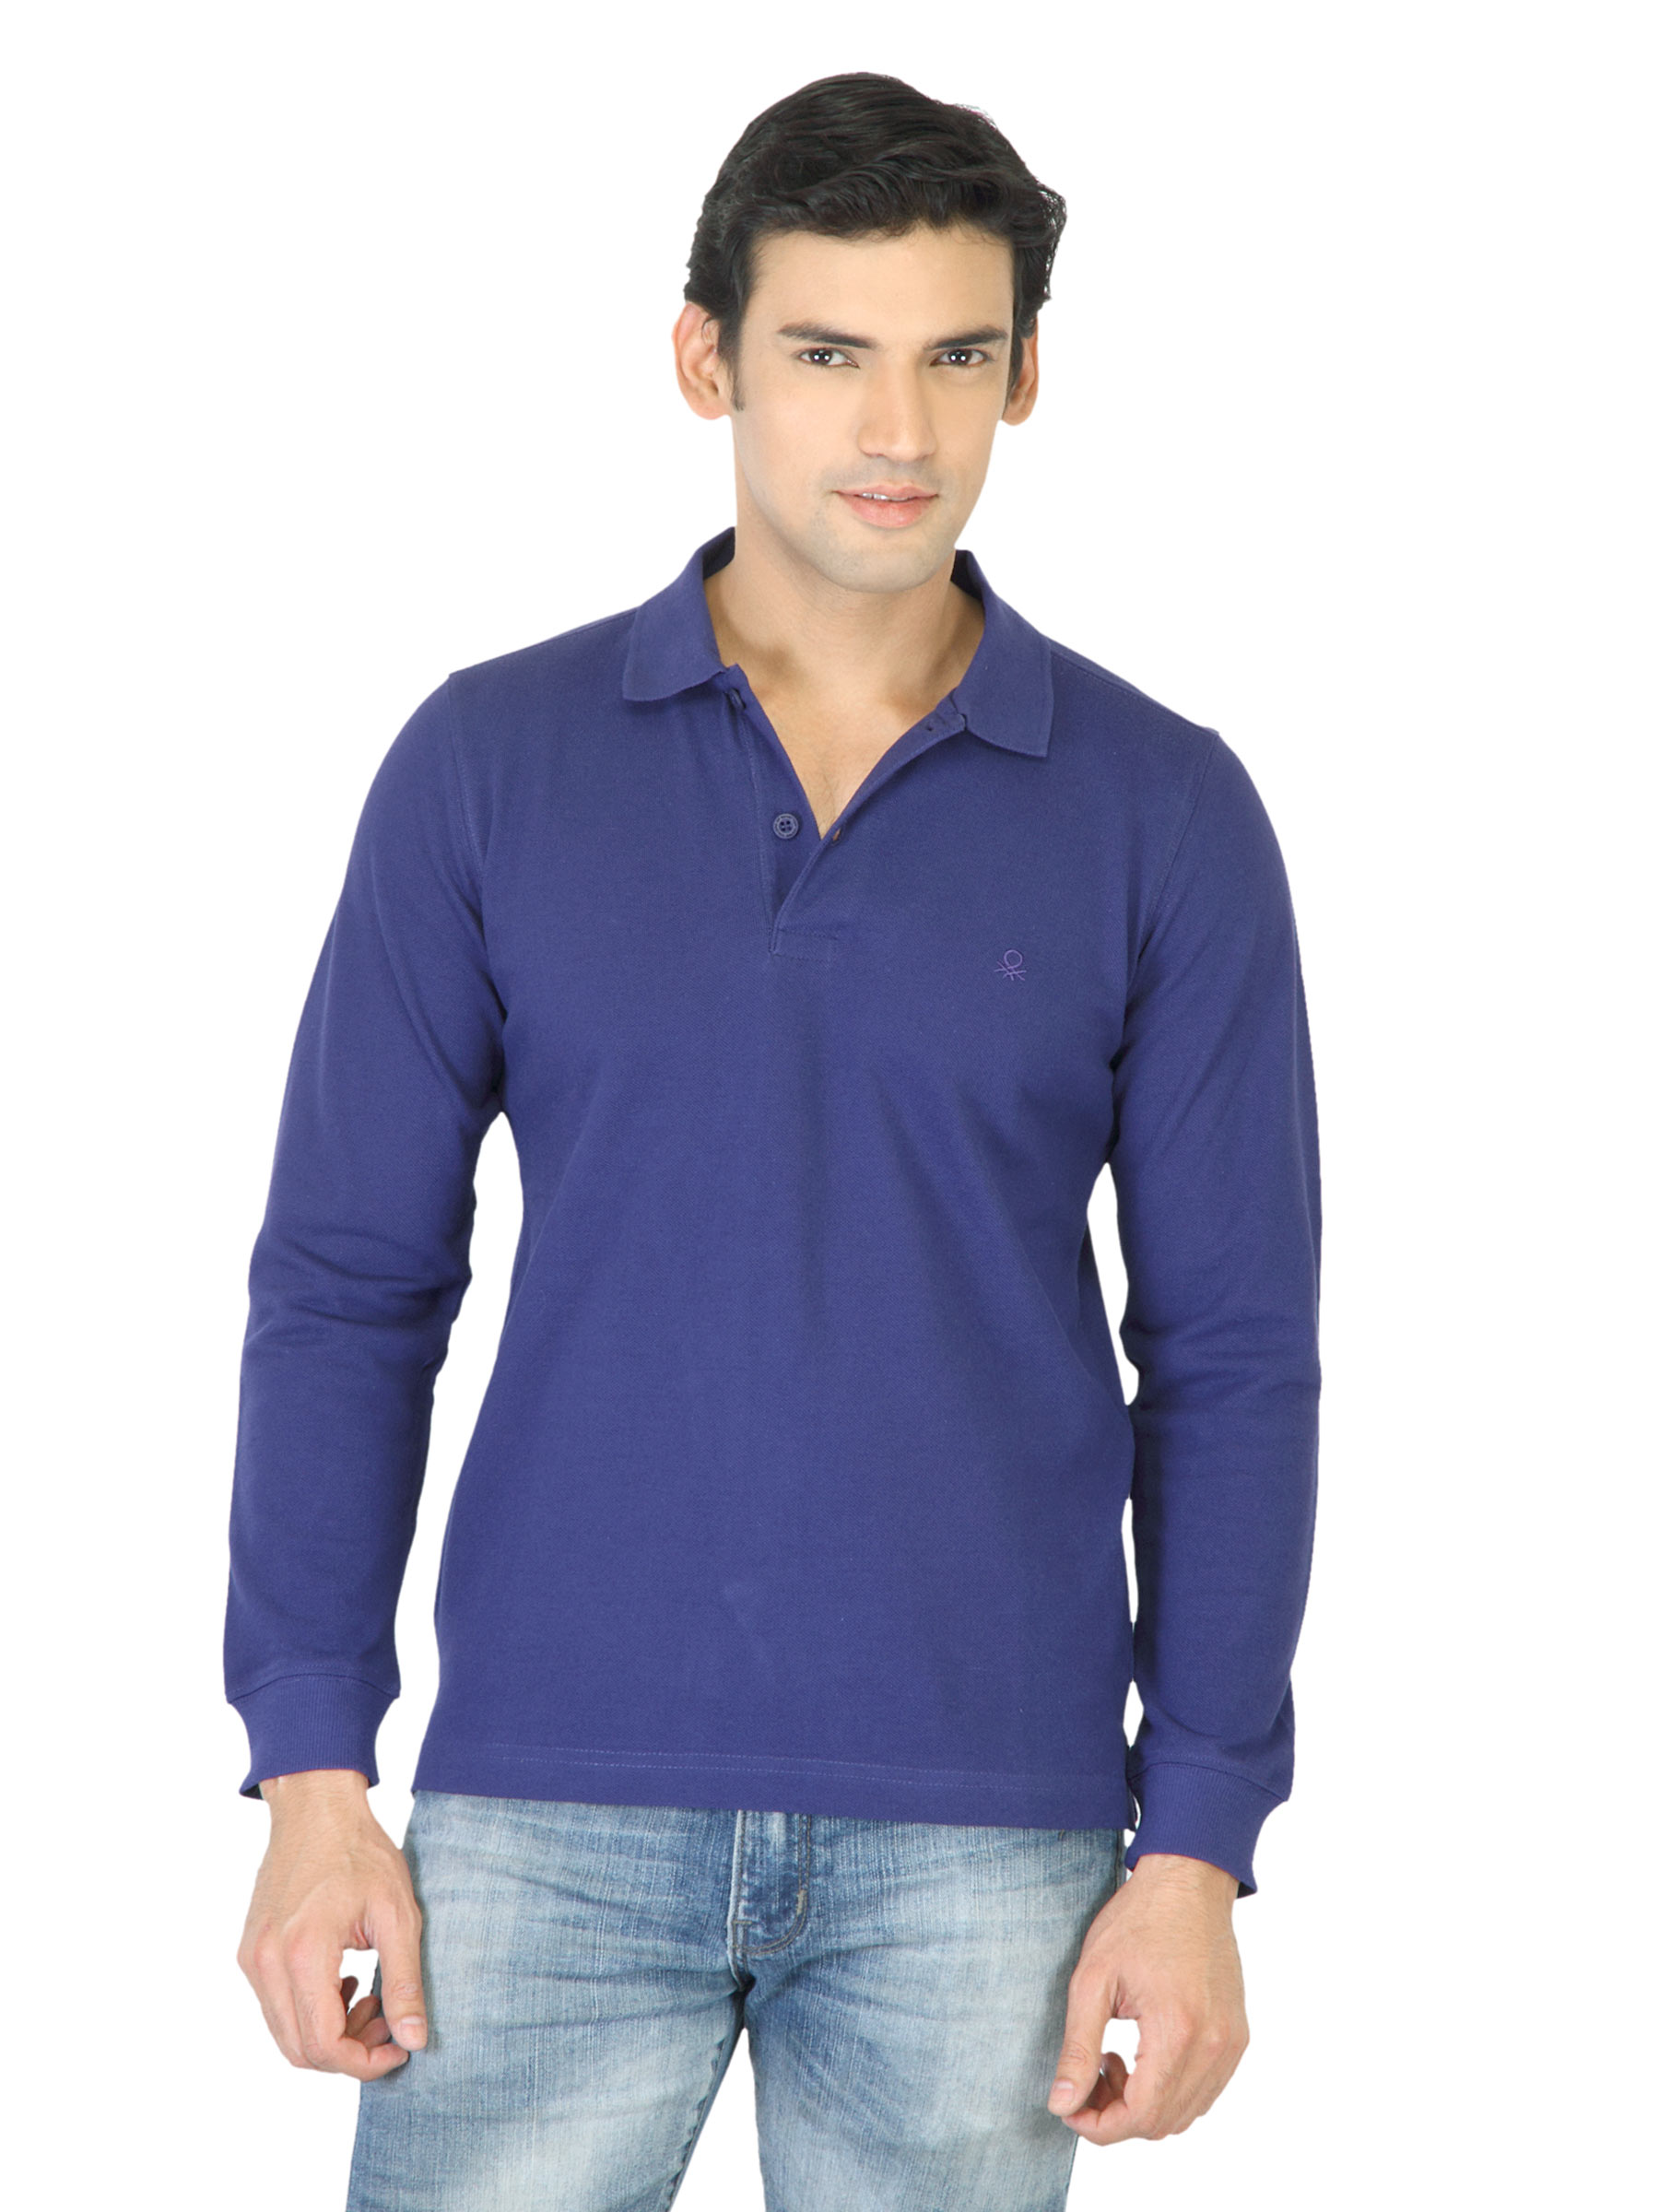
United Colors Of Benetton Men Blue T-shirt
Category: Apparel / Topwear / Tshirts
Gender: Men
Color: Blue
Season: Summer 2011
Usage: Casual